City Market (Petersburg, Virginia)

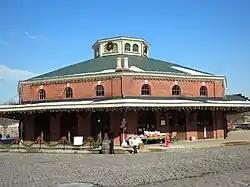

City Market, also known as Farmers Market, is an historic public market located at 9 East Old Street in Petersburg, Virginia. It was built in 1878–1879 through a land given in trust by merchant Robert Balling. The City Market is an octagonal brick building. It measures 93 feet in diameter and is surrounded by a large metal canopy supported on elaborate iron brackets. The market’s high-rafted interior was originally where perishables were sold, whereas the outside stalls were for produce.